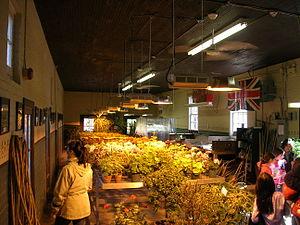
Casa Loma est une maison bourgeoise située sur la colline de Davenport à Toronto au Canada.